Independence Day (Myanmar)

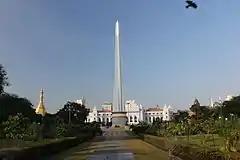
Independence Monument in Yangon, Myanmar.

Independence Day is a national holiday observed annually in Myanmar every 4 January. The date celebrates Myanmar's Declaration of Independence from British rule on 4 January 1948.